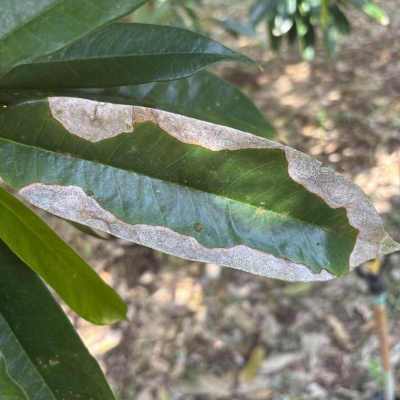
Label: Leaf_Blight